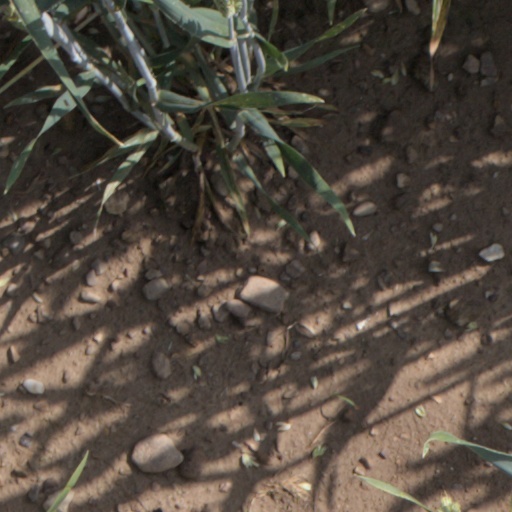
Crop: wheat